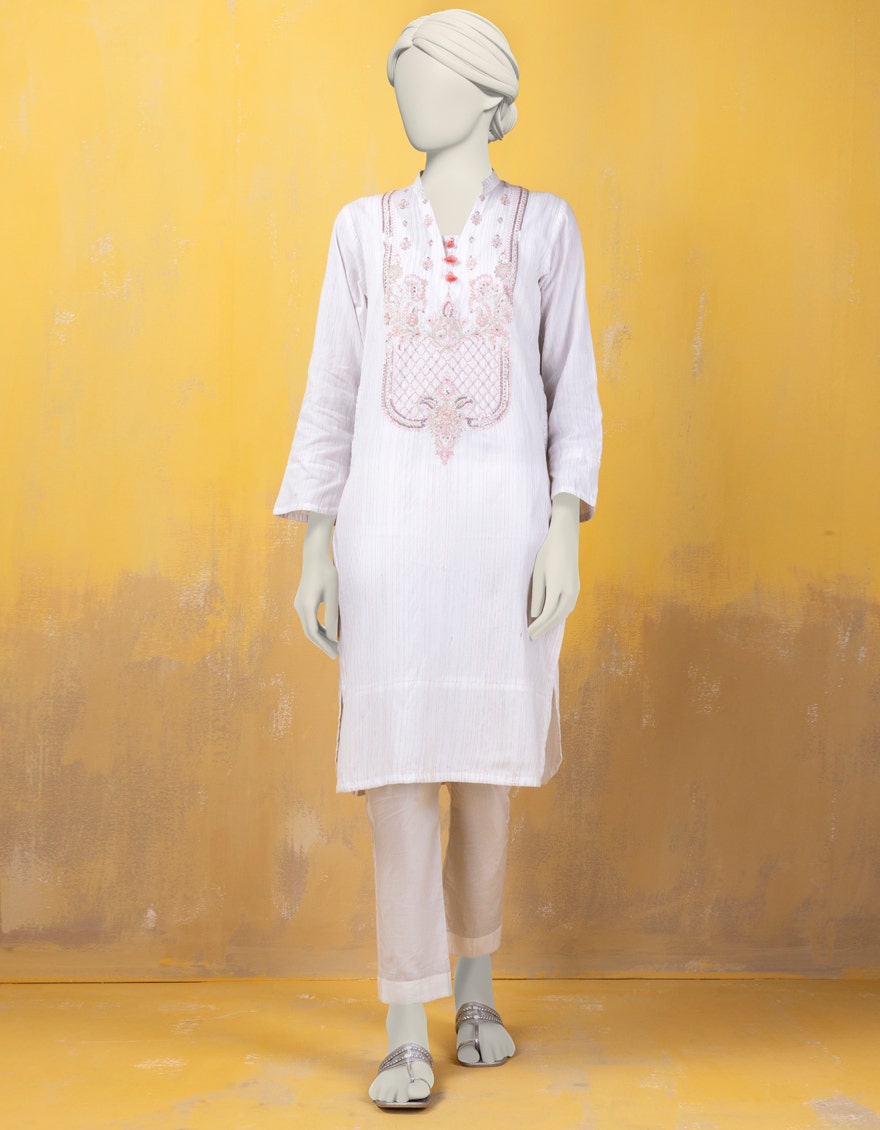
white embroidered cotton tunic